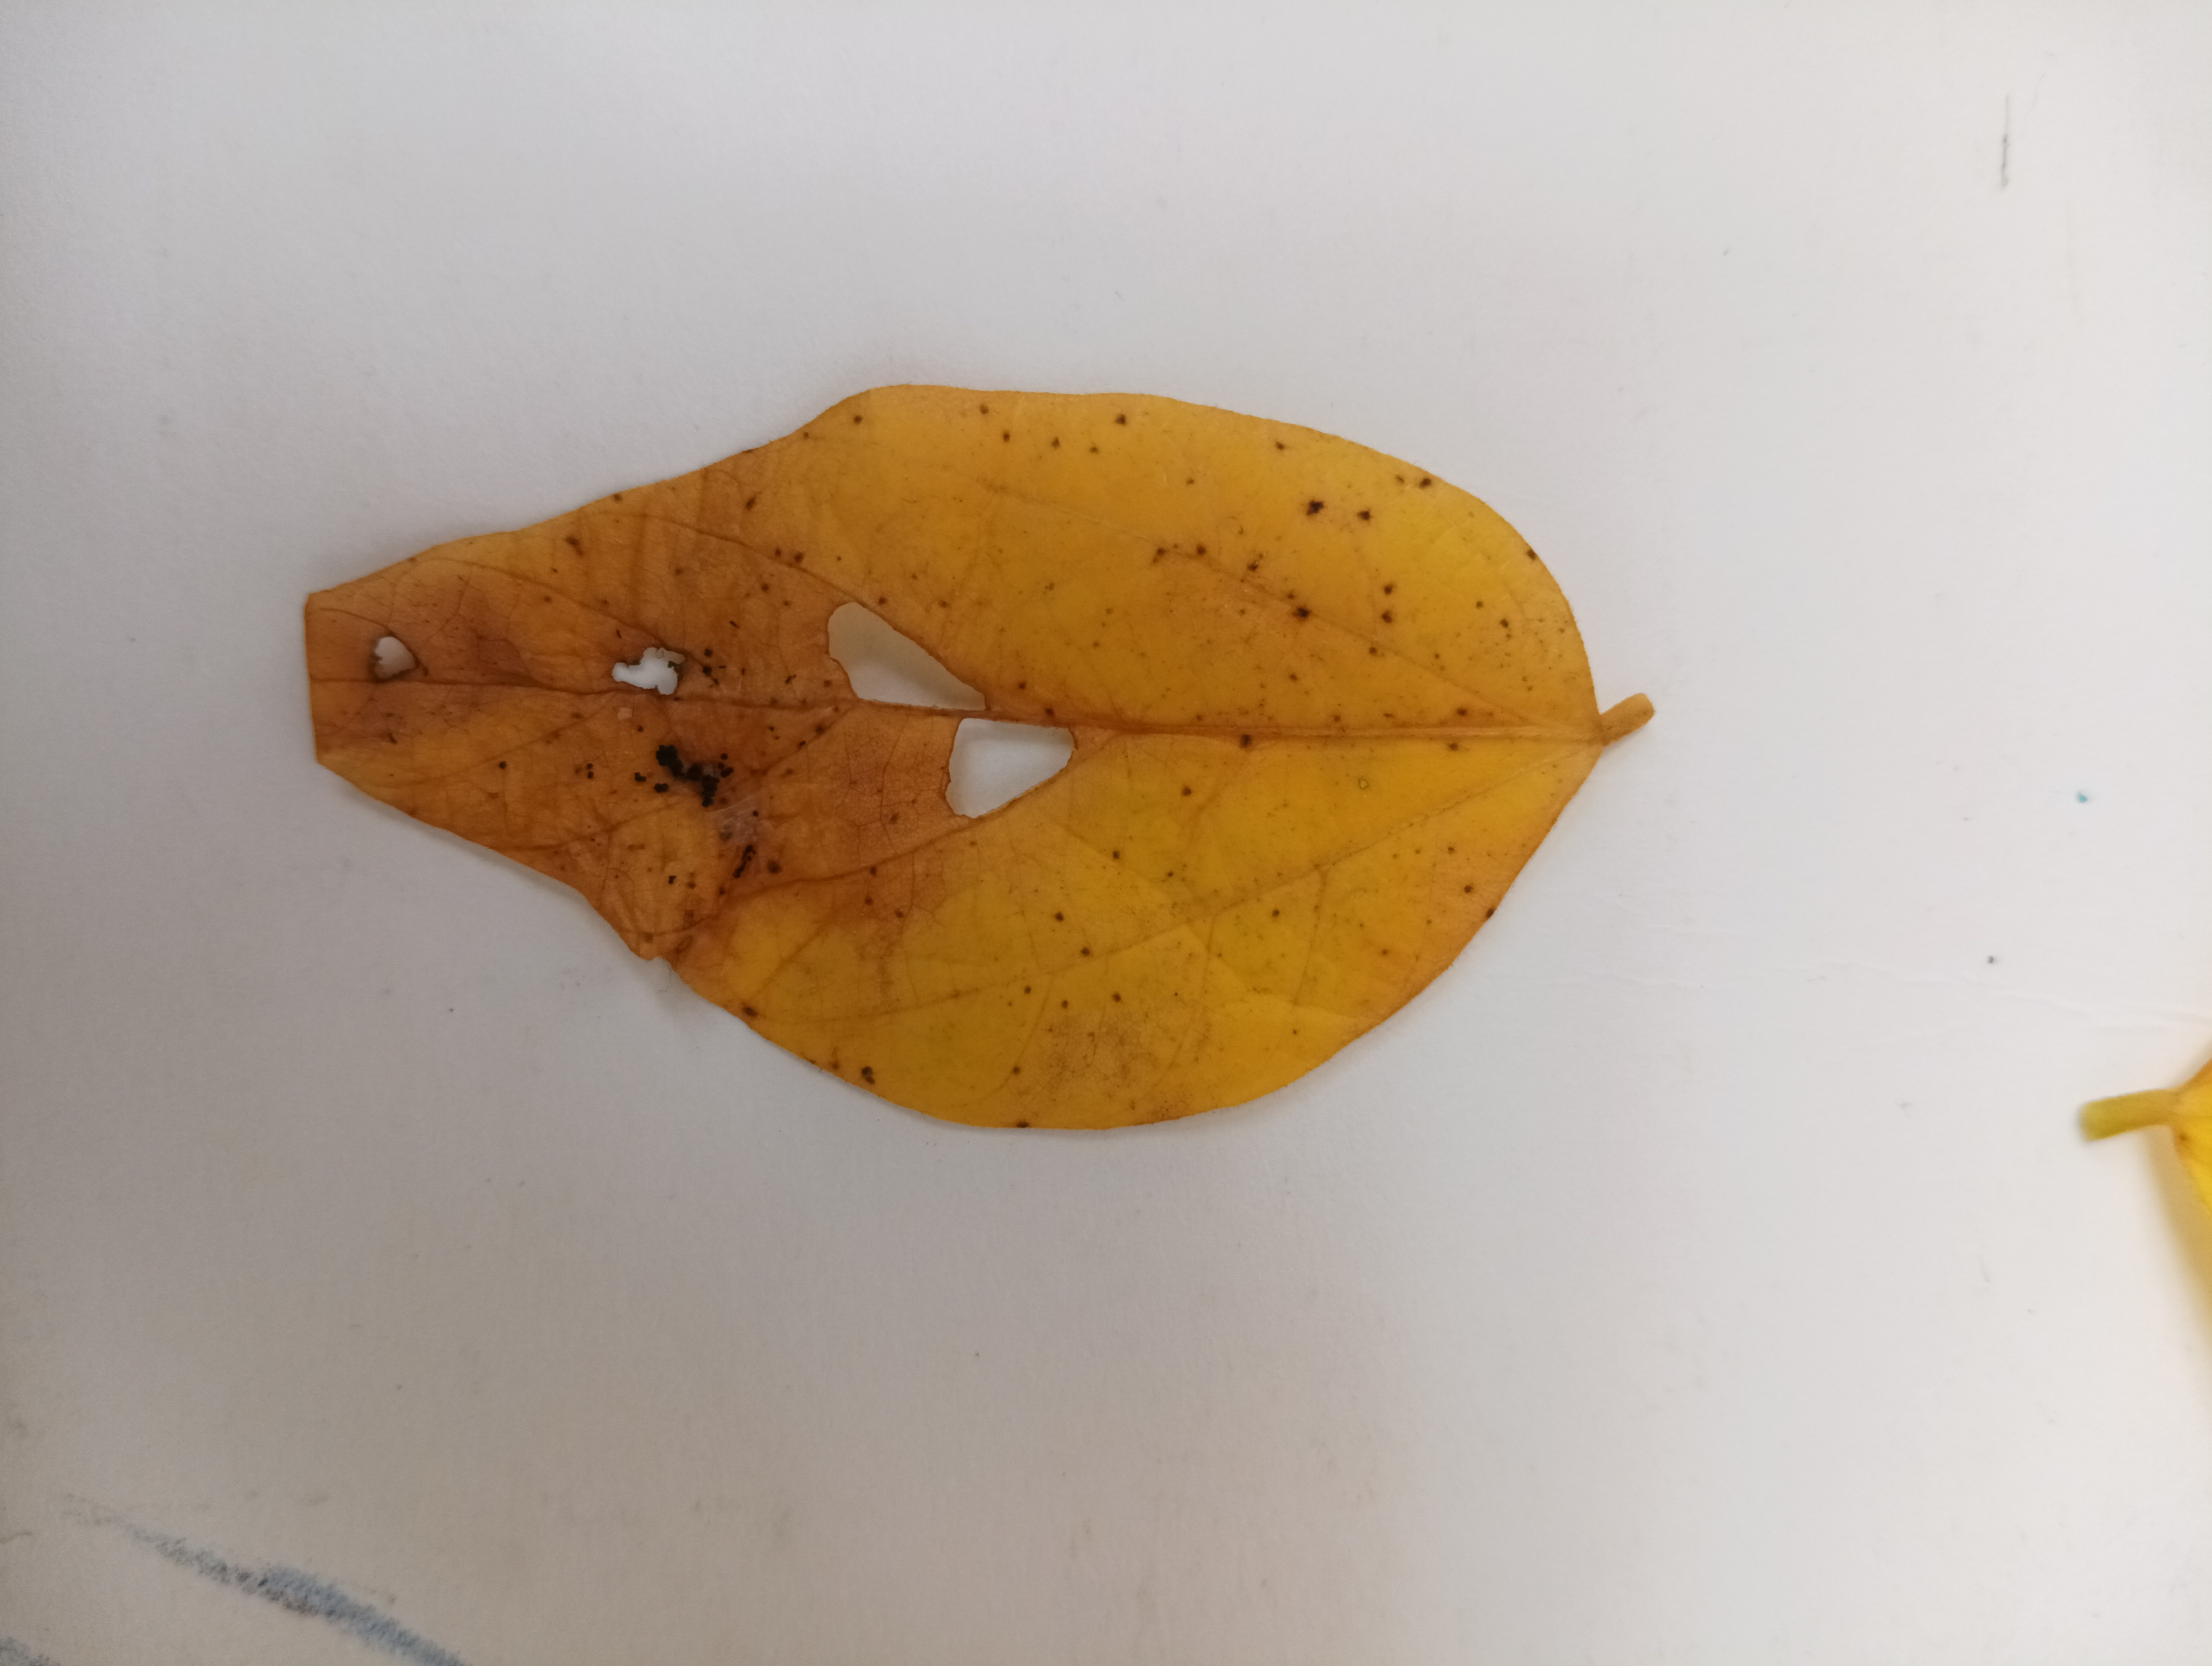
Label: Septoria_Brown_Spot